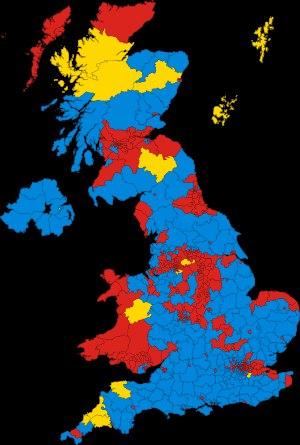
Jeremy Thorpe est un homme politique britannique né le 29 avril 1929 à Londres et mort le 4 décembre 2014 dans cette même ville. Il est député à la Chambre des communes de 1959 à 1979, et dirige le Parti libéral de 1967 à 1976. En mai 1979, il passe en jugement auprès de la Haute cour criminelle de Old Bailey pour complot et incitation au meurtre sur la personne de Norman Scott, un ex-mannequin dont il a été très proche dans le passé. Thorpe est acquitté de toutes les charges retenues contre lui, mais cette affaire porte un coup fatal à sa carrière politique.